Mr. Medhavi

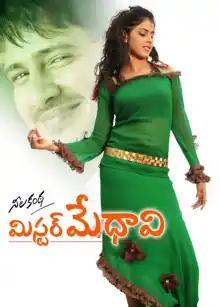

Mr. Medhavi (English translation: Mr. Genius) is a 2008 Indian Telugu romantic drama film, directed by G. Neelakanta Reddy. The film stars Raja, Genelia D'Souza and Sonu Sood.